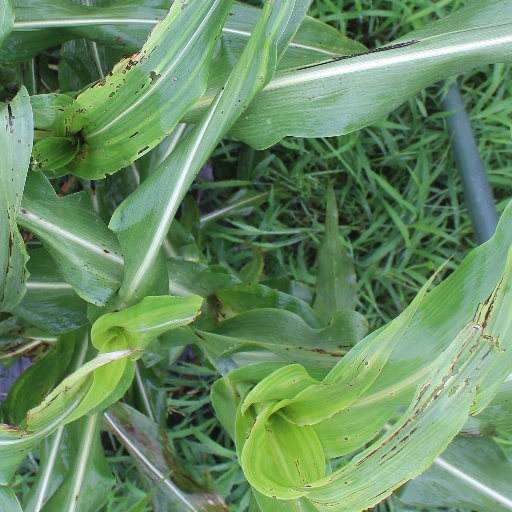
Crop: sorghum